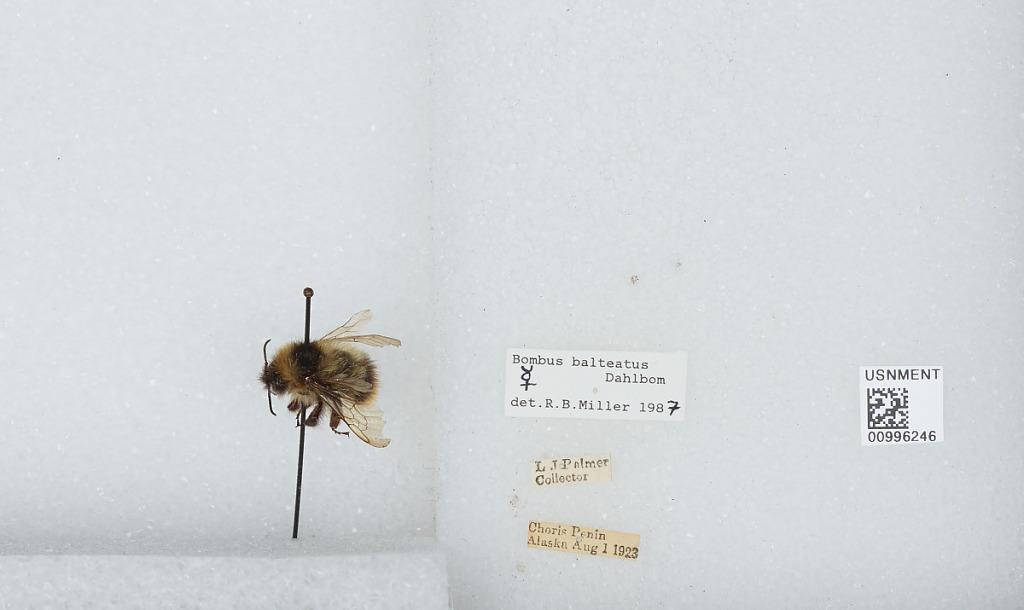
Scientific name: Bombus (Alpinobombus) balteatus Dahlbom
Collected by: L. Palmer
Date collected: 1923-8-1
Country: United States
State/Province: Alaska
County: Northwest Arctic
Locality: Choris Peninsula
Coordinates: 66.2847, -161.881
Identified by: Miller, R. B.